Death of Alloura Wells

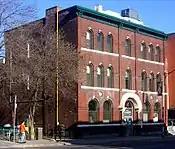
The 519 community centre

Price spoke with a detective several times but realized little progress was being made. Learning that the woman was transgender from the detective, Price searched on the internet for transgender-advocacy organizations and contacted The 519 community centre in Church and Wellesley on 17 August. On 25 August, The 519 informed Price that staff would investigate and follow up with police. It was later revealed, however, that staff only reviewed police news releases and when they found no mention of an unidentified body, they did not contact the police or any other agency.